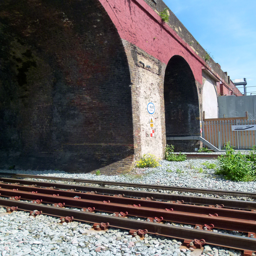
tracks over tracks ... the viaduct crosses mass transportation system .